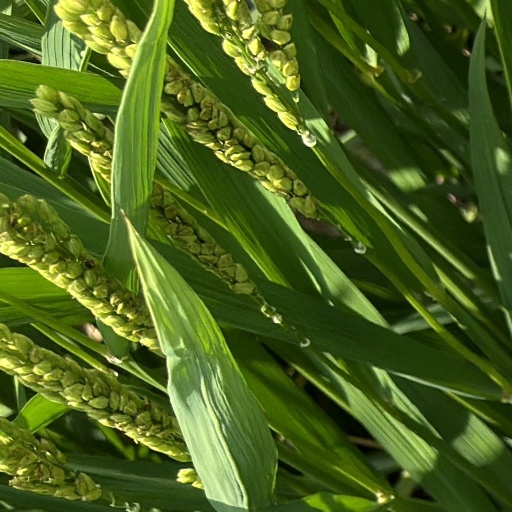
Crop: rice